Midland Railway Workshops

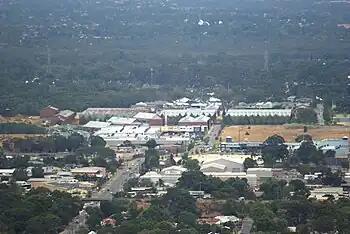
Midland Railway Workshops from Greenmount Hill

Located at the far western end of the workshops site is a dam. Initially created as a storage dam for water supplies in the late 1890s, it was increased in size in 1947 for coal storage. A treatment plant built on the site in 1974 used the dam to discharge wastewater.